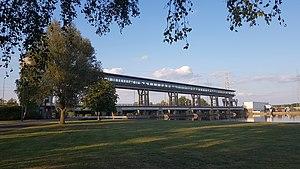
Barrage de Lixhe, Visé, Belgique